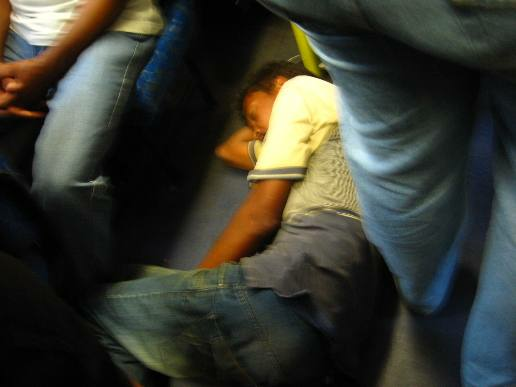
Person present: Yes